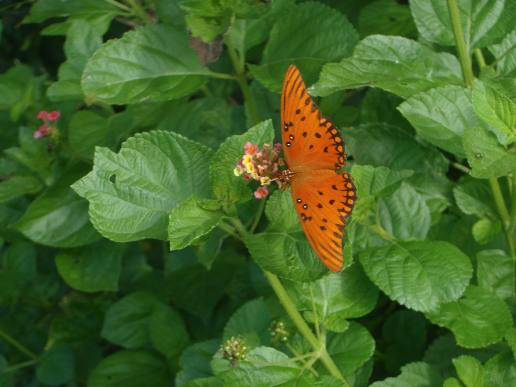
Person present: No